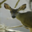
Label: deer